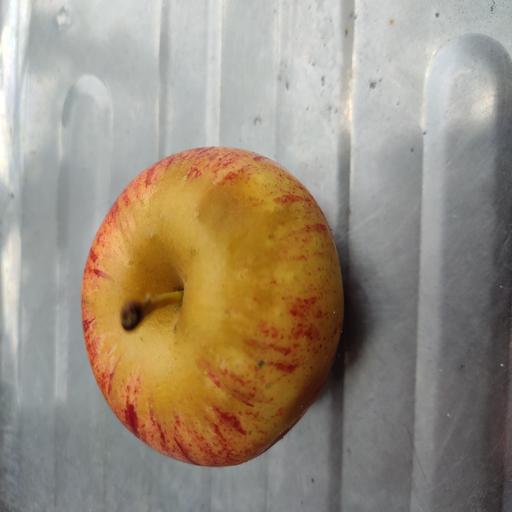
Crop type: Apple_Gala